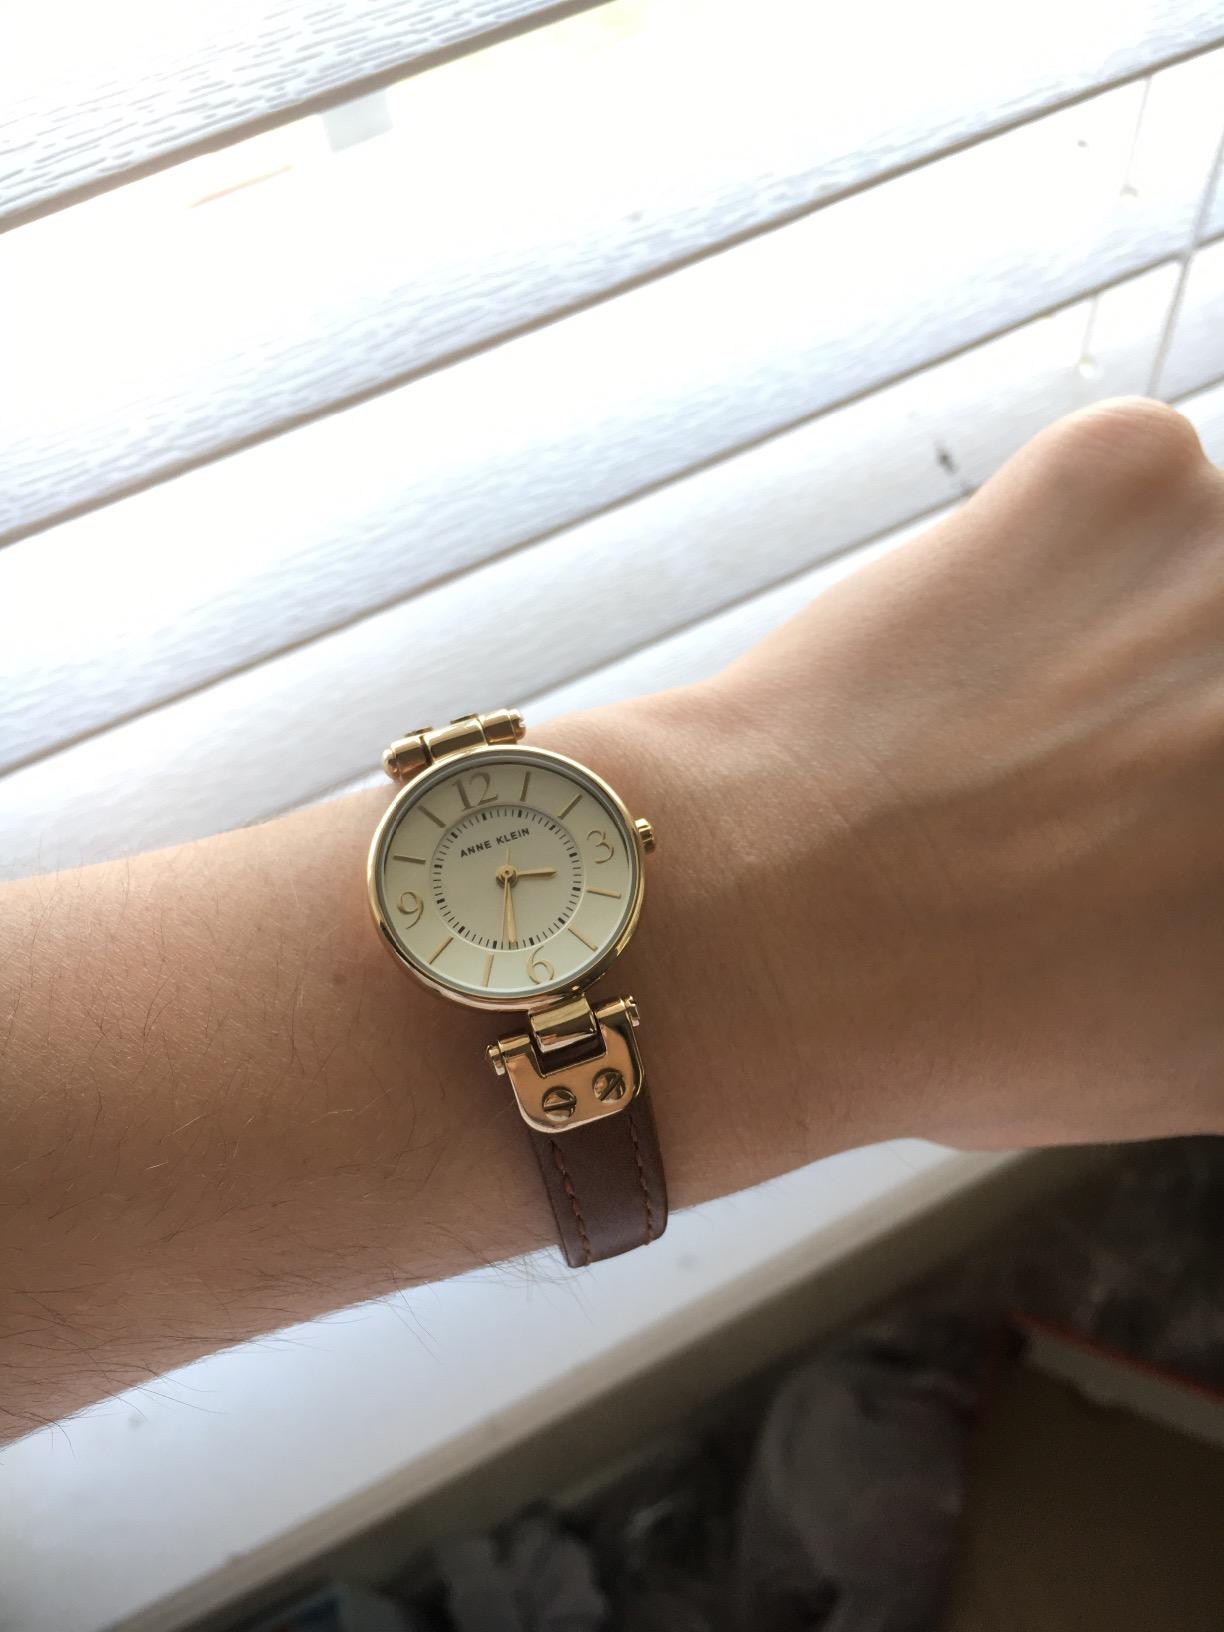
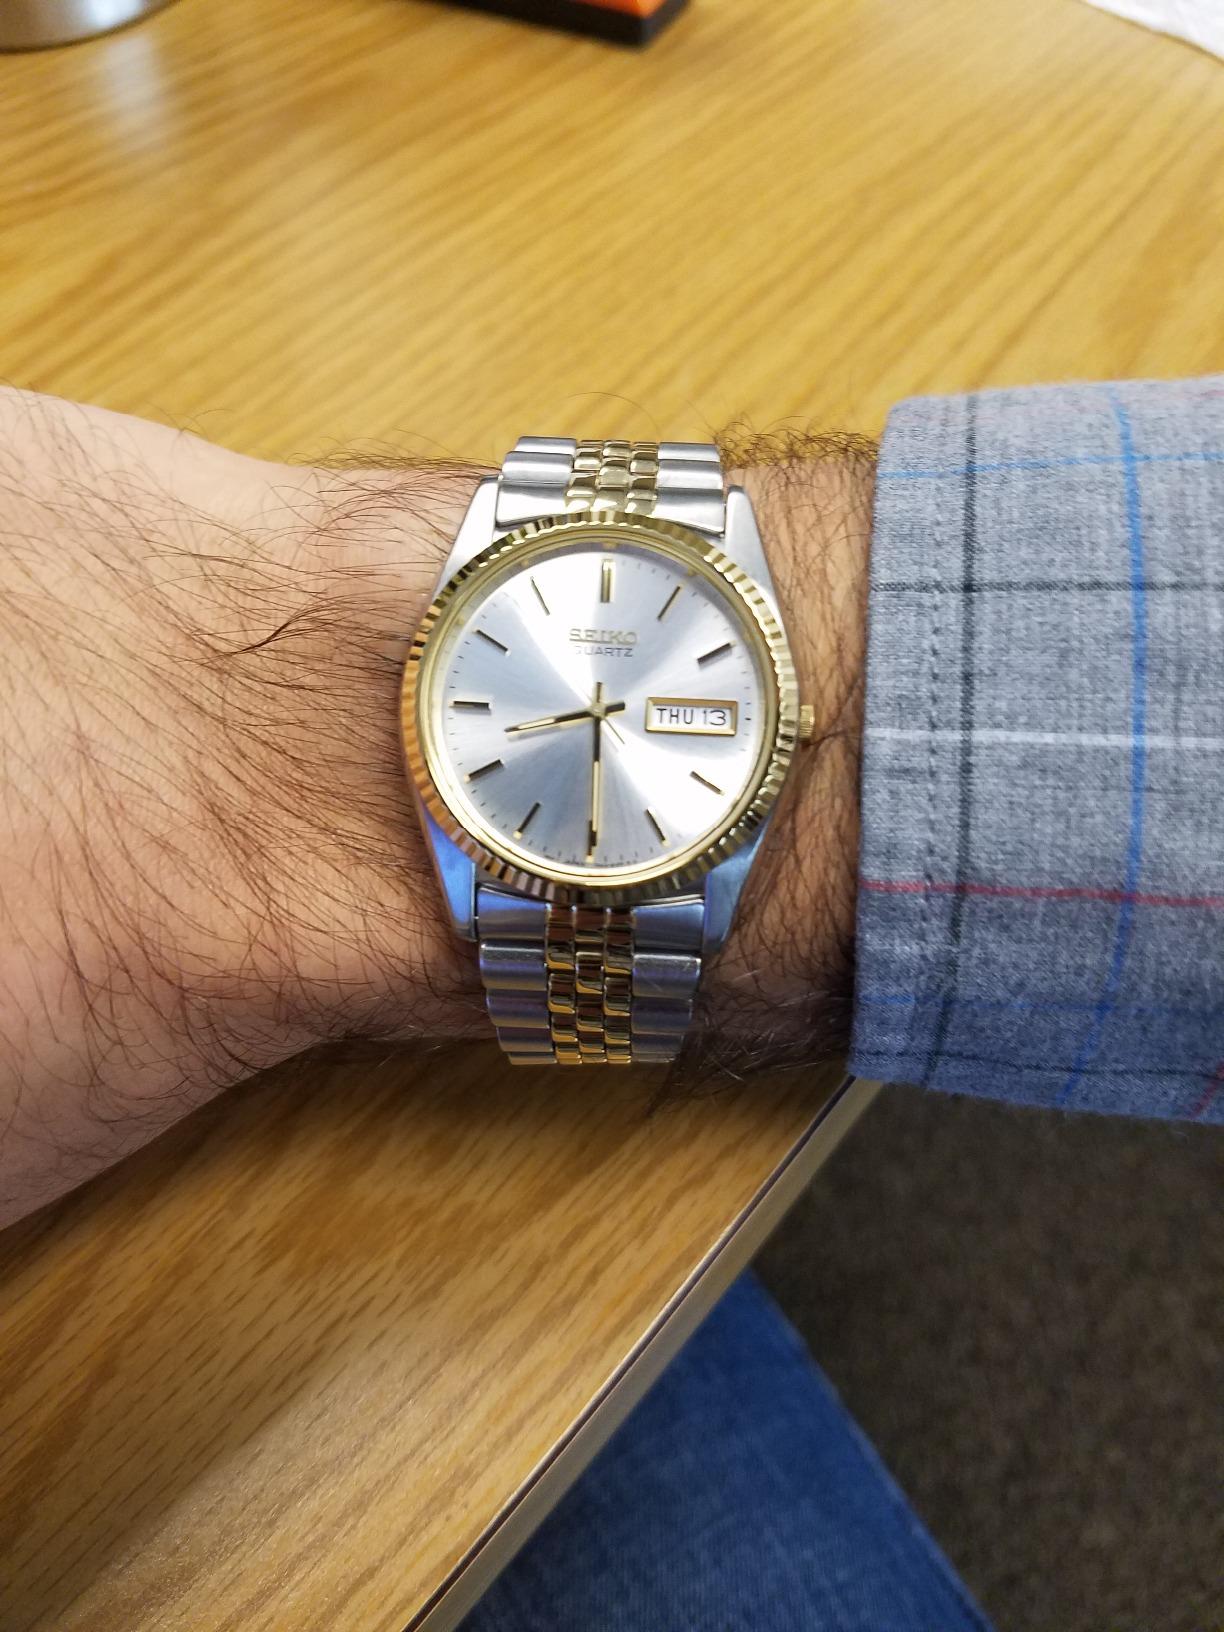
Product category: accessories_watch
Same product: no